The Dorilton

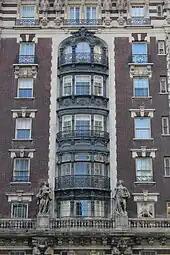
Oriel windows

The upper stories originally had four apartments per floor. These apartments were arranged in suites with five, seven, eight, or ten rooms; there were one to four bedrooms in each unit. By 1923, there were 48 units in total, each with five to eight rooms, and each floor contained two to three bathrooms that were shared by all of the apartments. When the building was developed, the space under the mansard roof was intended to be leased out as artists' studios. The top of the building contained a roof garden, in addition to "sun parlors" measuring .